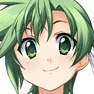
Portrait style: Anime Portrait